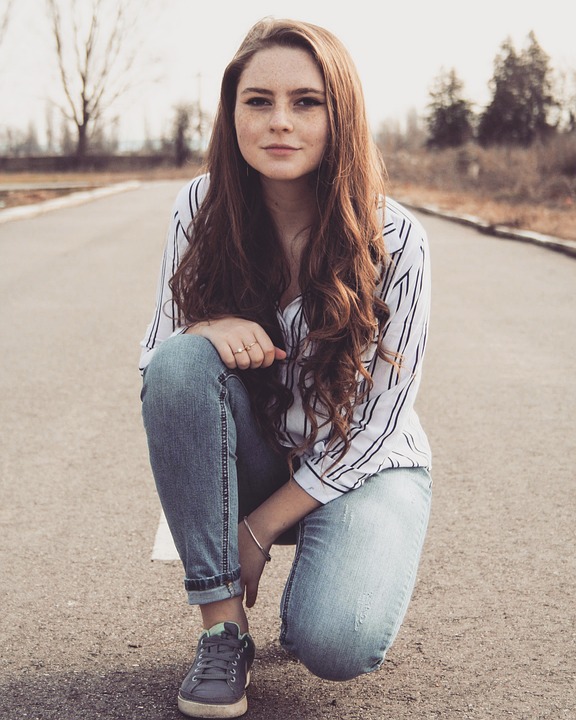
Gender: women